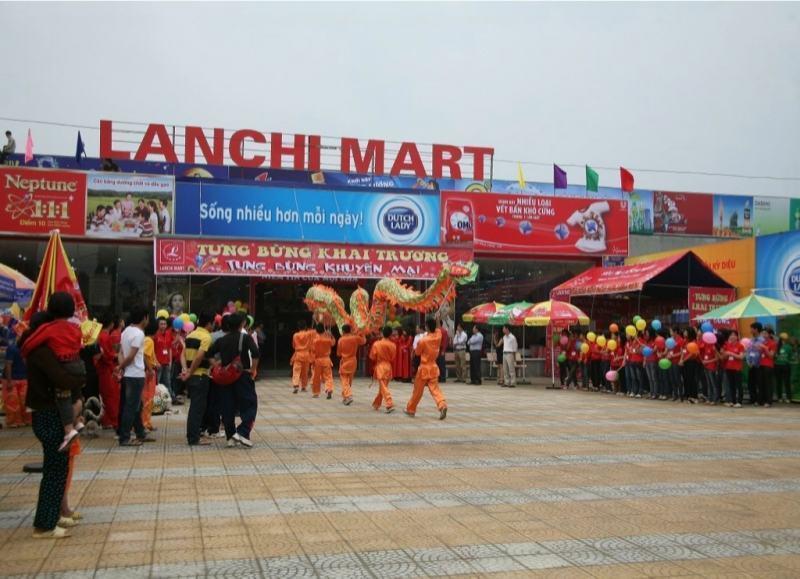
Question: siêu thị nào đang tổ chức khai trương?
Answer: lanchi mart